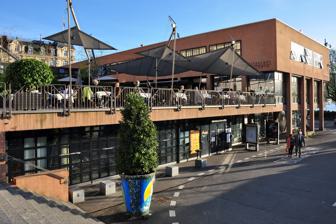
Building: Bernhard-Theater Zürich
Country: Switzerland
Year built: 1984
Theatre in Zurich, Switzerland Bernhard-Theater Zürich The theater building at Sechseläutenplatz respectively Utoquai in Zürich Former names Rudolf-Bernhard-Theater Alternative names Bernhard Theater; Komödie am Bellevue General information Status active Type Theatre Location Sechseläutenplatz , Zürich-Seefeld , Switzerland Address Falkenstrasse 1, CH-8008 Zürich Coordinates 47°21′54.87″N 8°32′47.27″E / 47.3652417°N 8.5464639°E / 47.3652417; 8.5464639 Completed 1984 ( 1984 ) Owner Opernhaus Zürich AG Landlord Stadt Zürich Technical details Floor count 3 including restaurant Design and construction Architect(s) Claude Paillard Other information Seating capacity 400 Website Official website (in German) The Bernhard-Theater Zürich or Bernhard Theater is a theatre in German-speaking Switzerland situated at Sechseläutenplatz in Zürich. It is part of the building complex Opernhaus Zürich and also houses the Restaurant Belcanto . The theater was founded by and named after Rudolf Bernhard in 1941. History Main article: Rudolf Bernhard Opernhaus, Bernhard-Theater, Belcanto and Utoquai , as seen from Zürichsee-Schifffahrtsgesellschaft (ZSG) ship MS Helvetia The Bernhard-Theater is an entertainment theater that housed in its early years guest performances and productions (spoken theater and music theater), initially having an own ensemble to establish a new workplace for the entertainment theater in Zürich . Rudolf Bernhard , a Swiss actor and comedian, founded at the former "Grand Café Esplanade" (built by J. Pfister Picault in 1925) the Rudolf-Bernhard-Theater which premierred on 19/20 December 1941. The ensemle performed farces and comedies in the Swiss German language. The ensemble comprised among others Ernst Bölsterli, Walburga Gmür, Bernard's wife Lisa Lienbach, Peter W. Staub and Willi Stettner; as guests appeared Heinrich Gretler , Emil Hegetschweiler, Alfred Rasser , Schaggi Streuli and Fredy Scheim. From the late 1940s, at the beginning of the season, the ensemble went on tour in Switzerland, while the parent company held guest performances. In 1961/63 it also housed the Zürcher Märchenbühne which annually produces a fairy tale for children during the winter months, starring among others Vincenzo Biagi, Paul Bühlmann , Inigo Gallo , Walter Andreas Müller , Bella Neri, Margrit Rainer , Jörg Schneider, Peter W. Staub, Schaggi Streuli , Ines Torelli , Erich Vock and Ruedi Walter . After the death of Bernhard in 1962 his widow handed over the management of the theater to the brothers Eynar and Vincent Grabowsky, resulting in a gradual diversification of the board: for one thing established Swiss German language (dialect) comedies and revues and dialect adaptations of farces (among others by Jörg Schneider) starring Paul Bühlmann , Jörg Schneider, and "Bernhard-Littéraire". Inigo Gallo , Ursula Schäppi , Ruedi Walter , Margrit Rainer , Ines Torelli , Erich Vock and others. On the other hand, the theater also played in-house productions or guest performances, musicals and operettas, and contrived chanson evenings, drag shows, as well as farces and boulevard theater with popular actors ( Willy Millowitsch , Hans-Joachim Kulenkampff , Horst Tappert ) from Germany, and also children's and youth plays. In addition, Eynar Grabowsky initiated numerous thematic series like "Bernhard-Apéro" The Bernhard Theater was organized as an Aktiengesellschaft according to Swiss law in 1978. In May 1981 the Esplanade building was demolished, and the present building opened on 27/28 December 1984 after three years of transition in the Kaufleuten building nearby Schanzengraben respectively the Old Botanical Garden . The theater received no subsidies by the municipal government, and funded primarily through the sale of tickets, consummations by the visitors and guest performances. In December 1995 Eynar Grabowsky committed suicide and the company was indebted with several millions Swiss Francs. As a result, following lengthy disputes between director, the various boards of directors and other stakeholders, the theater's rental agreement was terminated by the Opernhaus company, initially at the end of 1998 and compounded to the end of July 2000. Vincent Grabowsky was replaced by his sister Bernadette Czerwenka-Grabowsky at the end of 1998, and after failed restructuring proceedings in January 1999, the Bernhard-Theater AG went bankrupt. Supported by Czerwenka-Grabowsky, a collecting society of the former Grabowsky squad people failed in July 2000. For the season 2000/01 the board elected a new director, but finally he also failed to establish the new labelled "Komödie am Bellevue " as a comedy house for upscale boulevard productions , due to financial difficulties by the end of July 2002. The presidential department ( Präsidialdepartement ) of the city of Zürich and the Opernhaus parent company elected two new managing directors and an artistic advisory panel for the 2003/04 season as a new beginning . It focused to a younger audience with productions, guest performances and new event formats ( shows with celebrity presenters ), but also successful Bernhard productions ( Bernhard-Littéraire ) and farces and comedies of Hans Gmür and Charles Lewinsky starring popular actors like Vock and Walter Andreas Müller . Despite considerable public success, the management failed again. Among other stage actors, Trudi Roth who was popular as Martha Aebersold in the Swiss comedy serial Fascht e Familie , starred in about a dozen plays, musicals and farces on Bernhard-Theater between 1965 and 2001. Jörg Schneider (1935–2015), a popular Swiss stage and film actor ( Lüthi und Blanc , Usfahrt Oerlike ) and comedian starring usually in Swiss German language productions, was one of the most prominent members of the ensemble who also worked as a playwright for the theater's Swiss German language productions. Facilities Restaurant Belcanto The theater houses a proscenium stage (5,4 x 7,1m/8.4,m x 3.9m) with a multi-level rising auditorium that haves a seating capacity of about 400 spectators. The large hall can also be rented for events, conferences, openings etc. Tickets are sold on the box office of the Opernhaus. The building complex Opernhaus-Bernhardtheater also houses the Restaurant Belcanto . Present activities Since August 2004, when the former management also failed, the premises are hired out for various occasions, but the past years the label Bernhard-Theater Zürich again has been increased used for theater guest performances. For that reason, Hanna Scheuring , a Swiss actress known for her roles as cast of Fascht e Familie and Lüthi und Blanc , was appointed as the new director of the operations of the Bernhard Theater in October 2014, and she revitalized the so-called Bernhard-Apéro events. Scheuring, for example, modernized the Volkstheater program with performances by stand-up comedians from Germany and Switzerland, who have a monthly guest appearances. In this way, she tried to preserve the tradition of folk theater, but also to further develop it and adapt it to the changing needs of the audience. These include, for example, productions such as "Cabaret" on occasion of the theater's 75th anniversary in December 2016. The new own productions are also successful, particularly the so-called "Bernhard-Matinee" those discussions are moderated by Moritz Leuenberger . This is a revival of the "Bernhard-Apéro", and Leuenberger is according to Scheuring the perfect host. As well as the plays and productions by Erich Vock attract a wide audience. The interior of the theater has been unchanged, especially the tables where drinks are served, now is supplemented by a bar called "Bar Café Bernhard". Directors 1941 ( 1941 ) – 1962 ( 1962 ) : Rudolf Bernhard since 2014 ( 2014 ) : Hanna Scheuring Literature Tanja Stenzl and Andreas Kotte (publisher): Theater am Neumarkt. In: Theaterlexikon der Schweiz . Volume 3, Chronos, Zürich 2005, ISBN 3-0340-0715-9 . Walter Grieder: Gueten Oobe mitenand. 50 Jahre Bernhard-Theater . Friedrich Reinhardt, Basel 1991, ISBN 3-7245-0712-7 . References